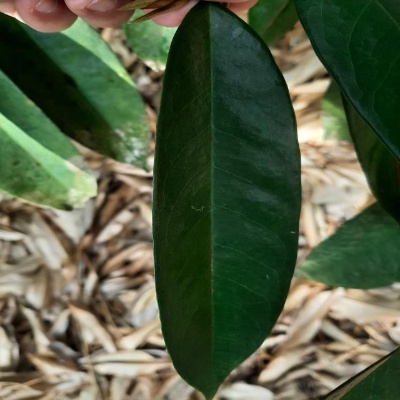
Label: Leaf_Healthy